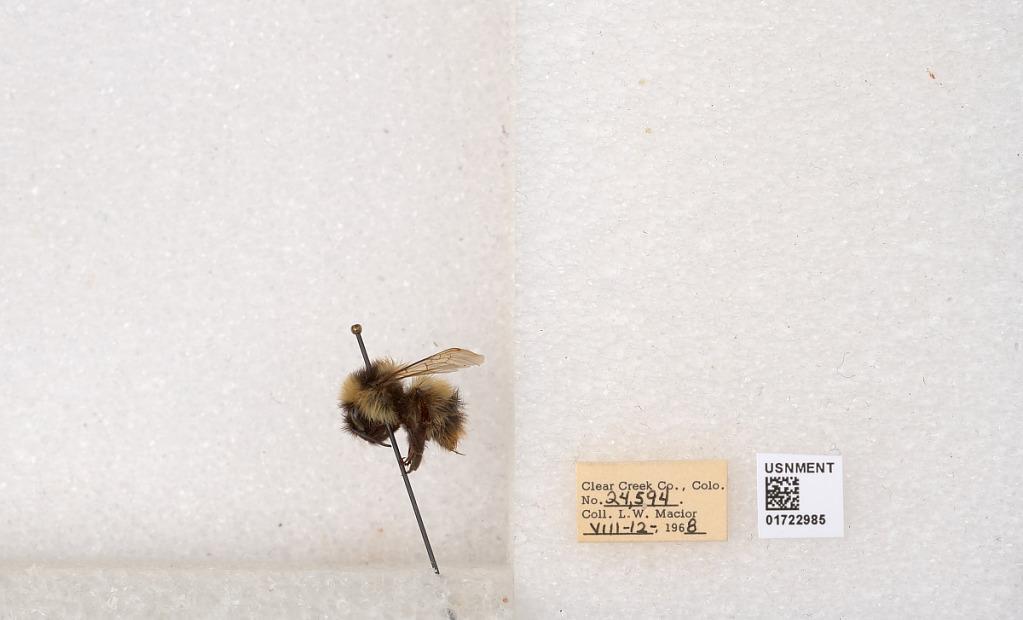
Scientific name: Bombus kirbyellus
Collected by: L. Macior
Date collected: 1968-8-12
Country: United States
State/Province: Colorado
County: Clear Creek
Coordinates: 39.6891, -105.644